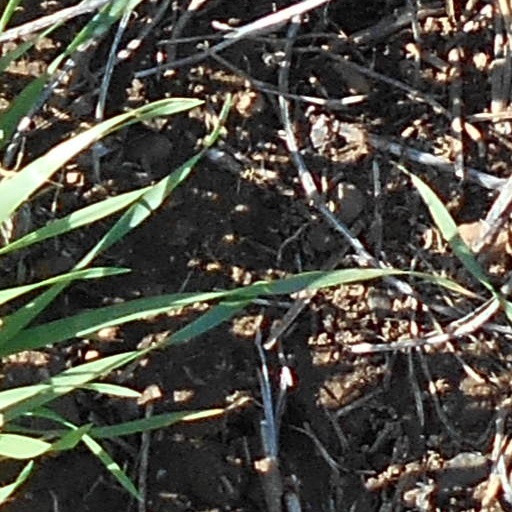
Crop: wheat